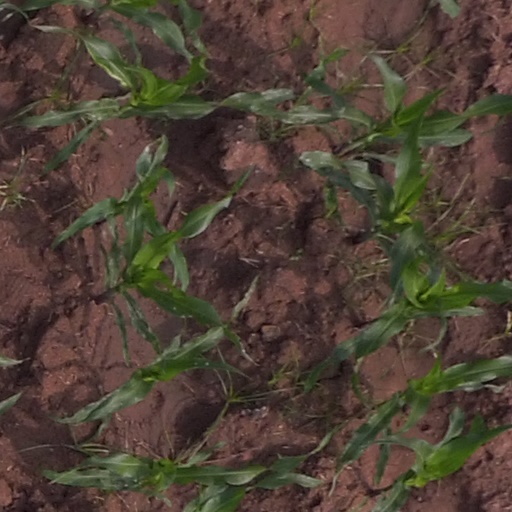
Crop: maize; corn